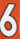
Number: 6